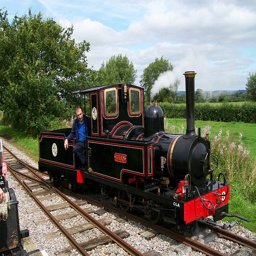
A man sitting on a train traveling through a lush green park.
A man operating a small children's train ride engine.
A person riding inside a small train on tracks.
A small, black and red train with a man riding on it.
A model of a steam locomotive is moving down train tracks.